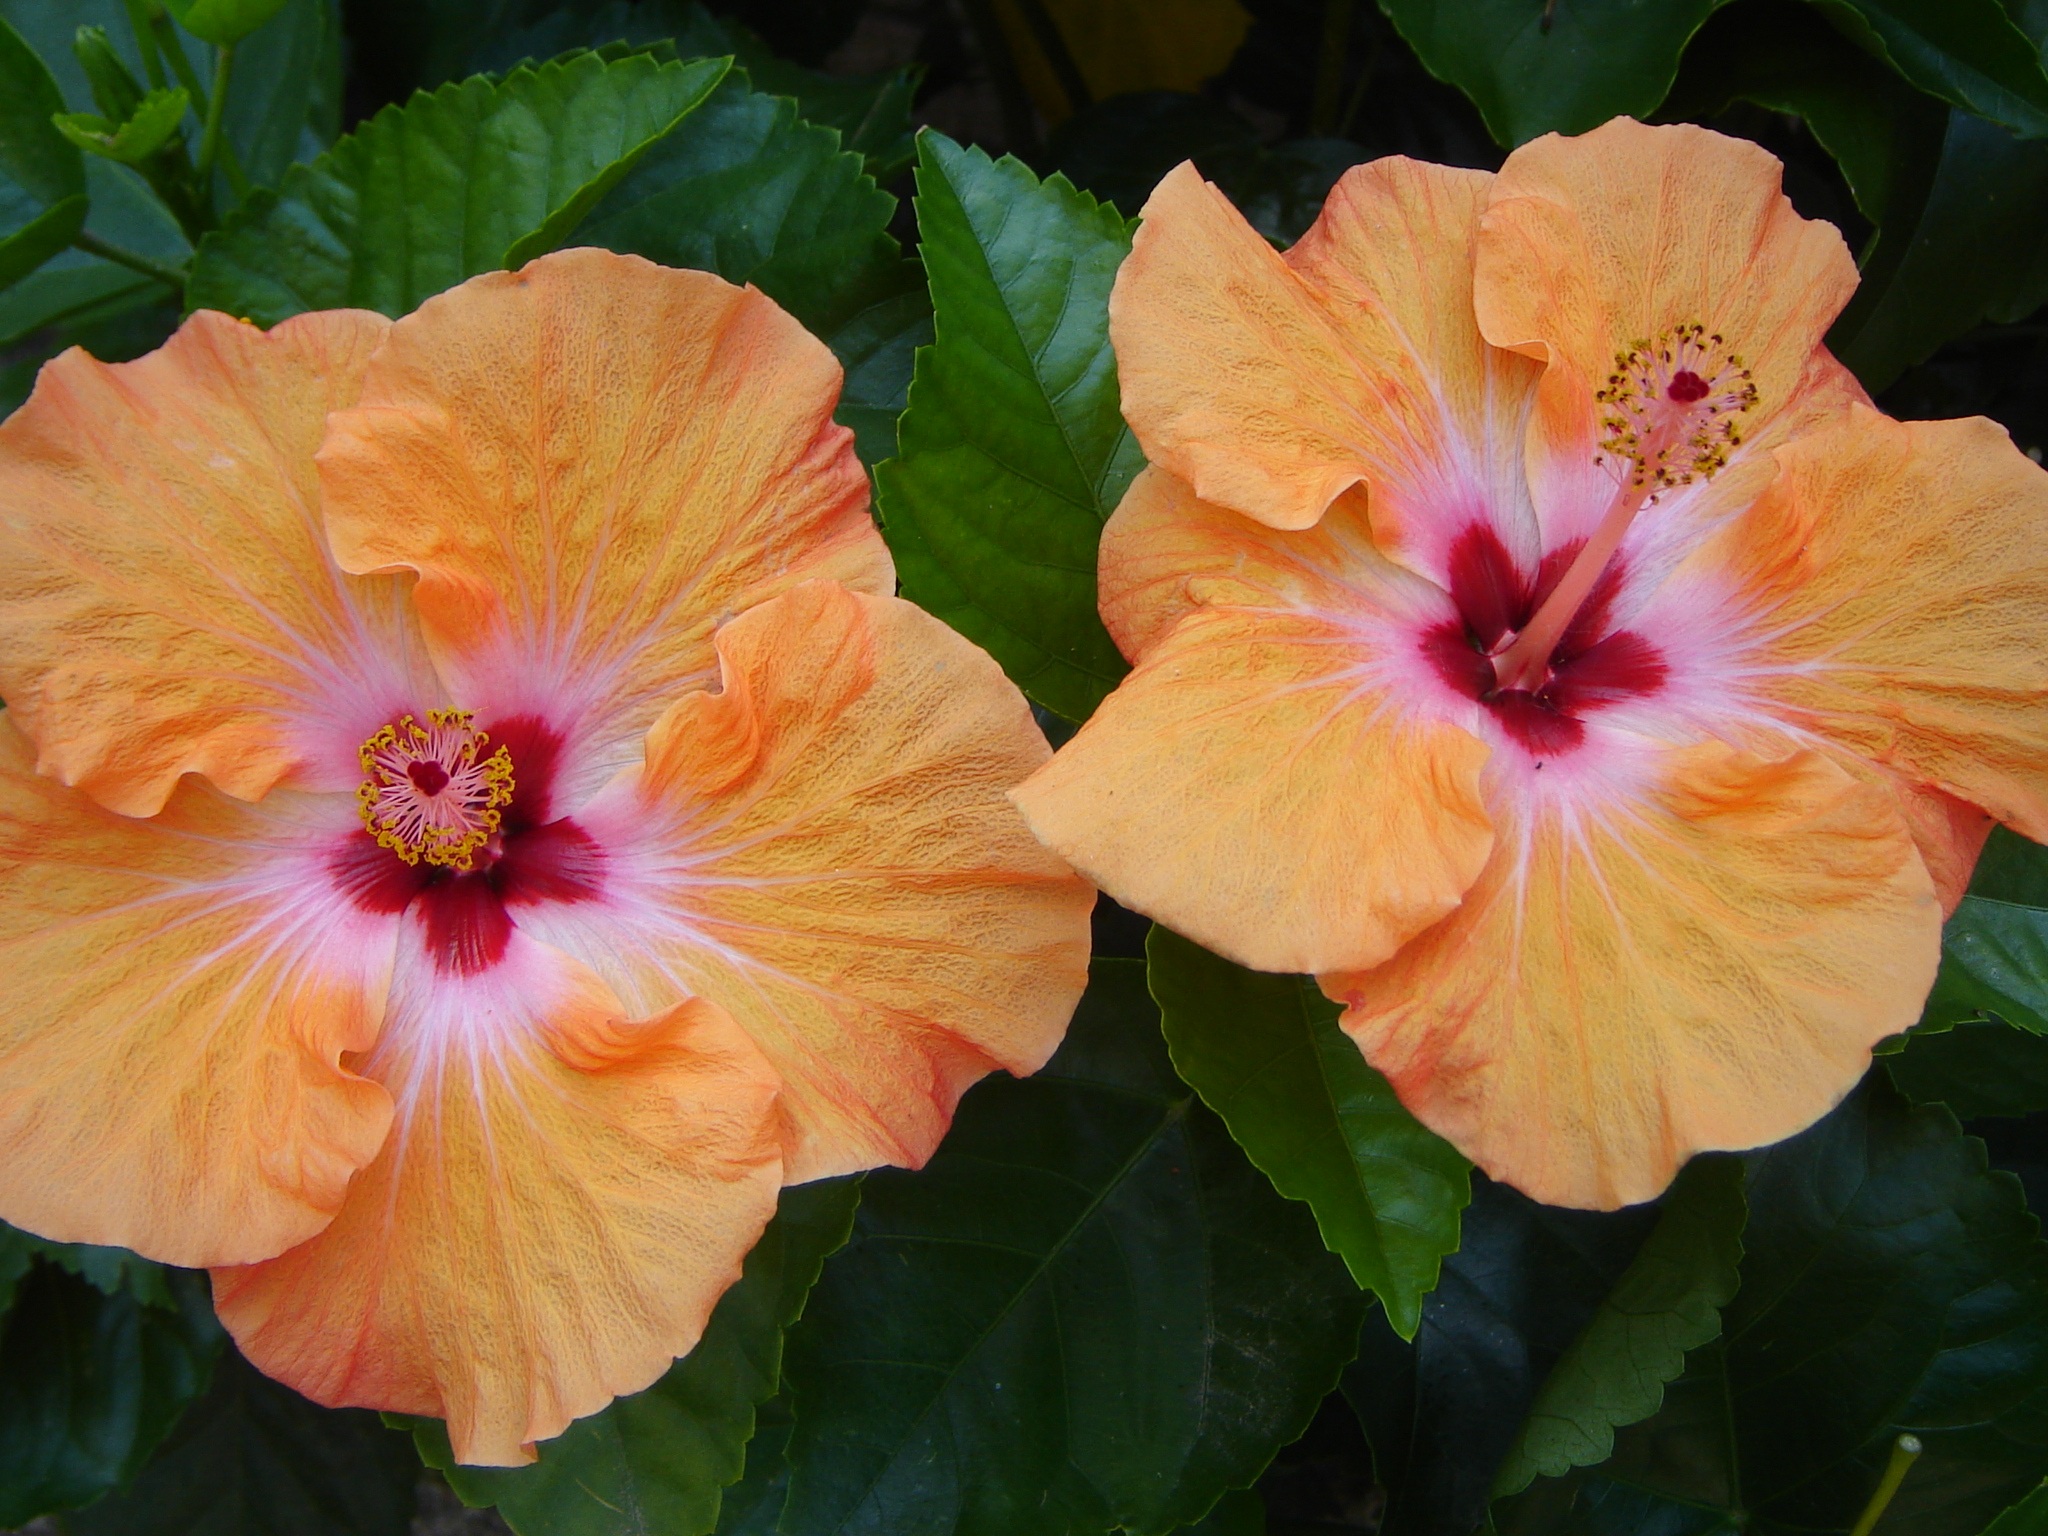
plant, flower, petal, bloom, orange, botany, flora, shrub, hibiscus, malvales, macro photography, flowering plant, chinese hibiscus, annual plant, land plant, mallow family